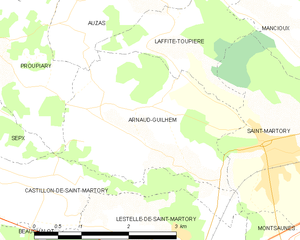
Arnaud-Guilhem est une commune française située dans le département de la Haute-Garonne en région Occitanie.